Homi Wadia

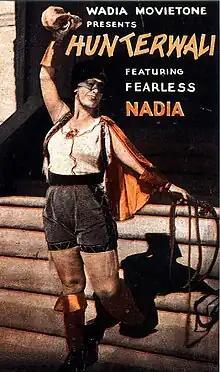
Poster of "Hunterwali" (1935) his most famous film, featuring Fearless Nadia.

Homi Wadia had a film career spanning 5 decades where he started as a cinematographer in "Lal-e-Yaman" (1933), the year he co-established Wadia Movietone with his elder brother JBH Wadia, film distributor Manchersha B. Billimoria, and brothers Burjor and Nadirsha Tata. However Tata brothers left the partnership within three years, the company continued production of film, documentaries and newsreels from its studios by Lowjee Castle, Mumbai, Wadia family mansion of his great grandfather Lovji Nusserwanjee Wadia, a noted shipbuilder, who founded the Wadia Group in 1736. The company even had its logo as a ship, honouring their family legacy. The last film made by the company was "Raj Nartaki" (1941) under the direction of Madhu Bose, thereafter V. Shantaram bought the studio in 1942 and established Rajkamal Kalamandir in the premises. Homi Wadia, who worked as a director in the company, went on to established Basant Pictures in the same year, though initially as film production house. Subsequently, he established a film studio under the same banner in 1947, which functioned till 1981.